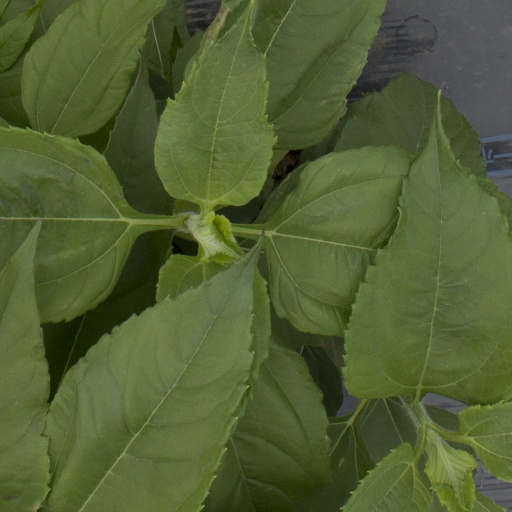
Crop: Jerusalem artichoke